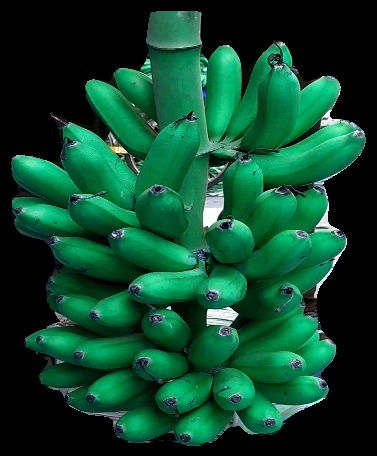
Variety: rasbale
Grade: grade1